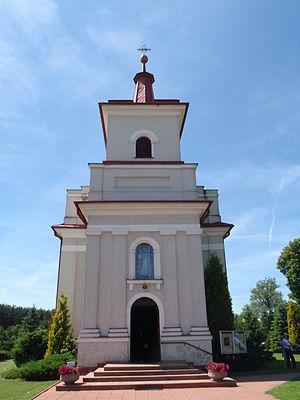
Goryń est un village polonais de la gmina de Jastrzębia dans la powiat de Radom de la voïvodie de Mazovie dans le centre-est de la Pologne.